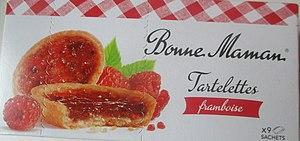
Tartelettes Bonne Maman.
Andros est une entreprise de l'industrie agroalimentaire et une marque française spécialisée dans la transformation de fruits et de laitages.